From Hand to Mouth

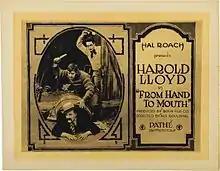
Film poster

From Hand to Mouth is a 1919 American short comedy film featuring Harold Lloyd. This was the first film Lloyd made with frequent co-star (and future wife) Mildred Davis. A print of the film survives in the film archive of the British Film Institute.